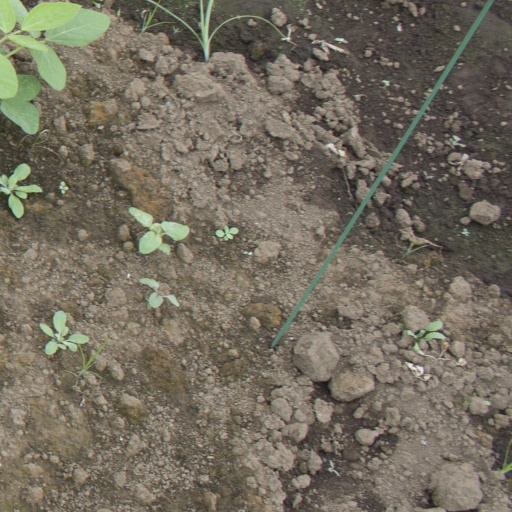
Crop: soybean